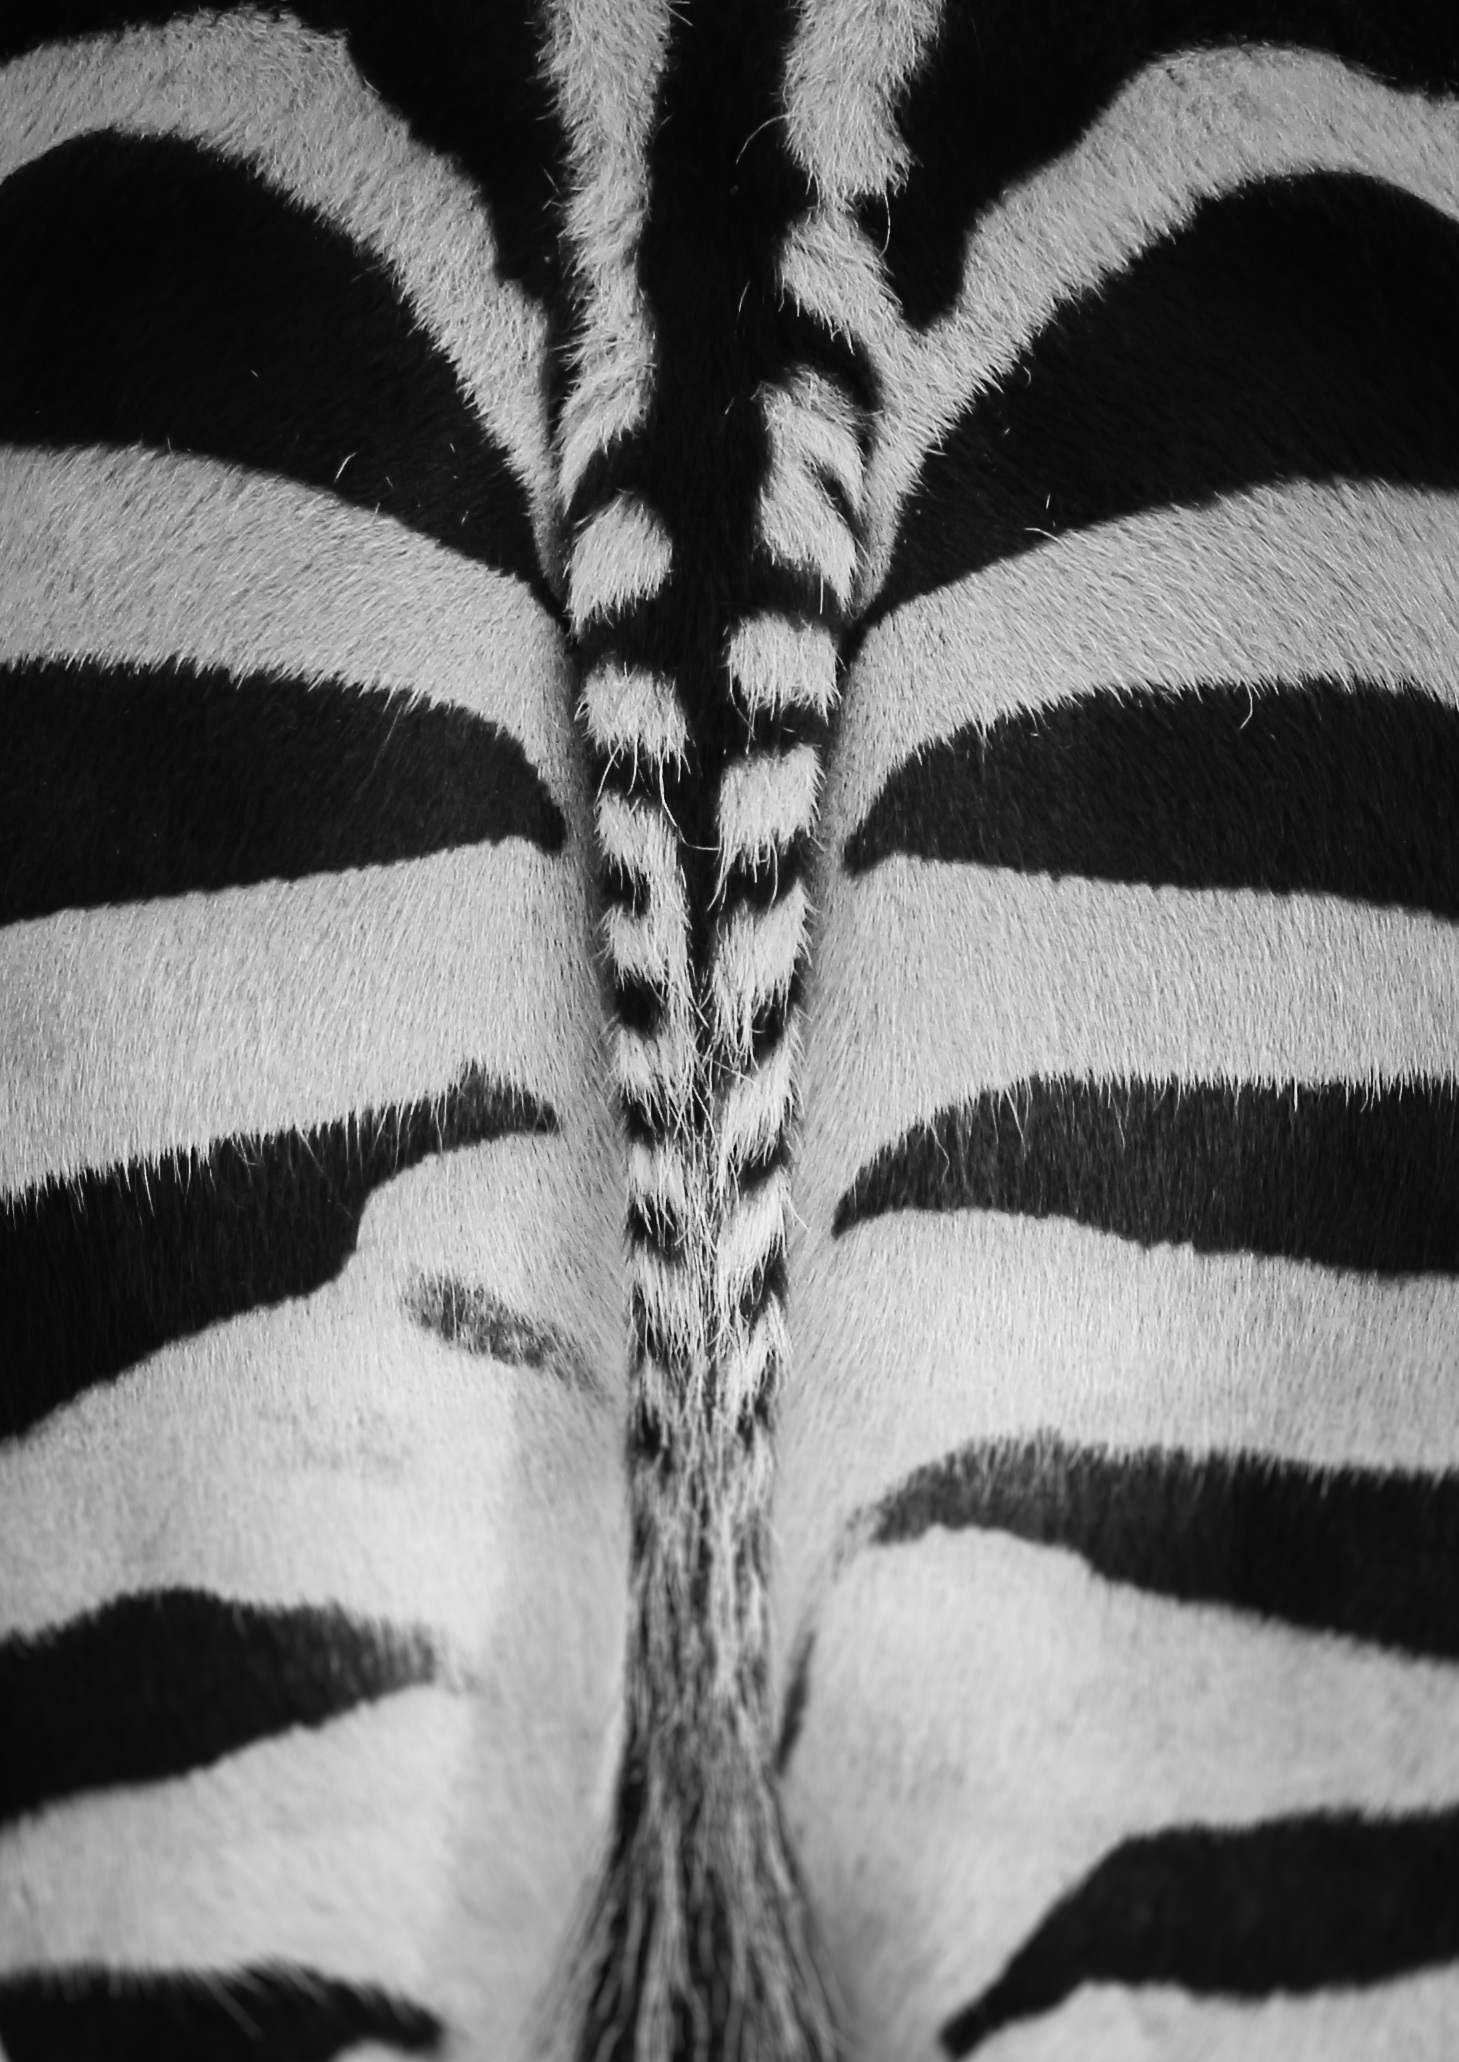
black and white, zoo, pattern, black, monochrome, arm, zebra, chest, close up, drawing, symmetry, zebra crossing, monochrome photography, horse like mammal